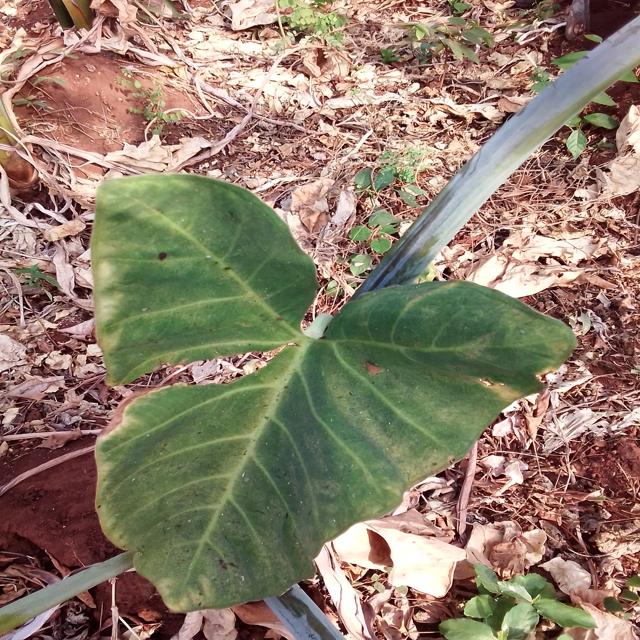
Label: Early_Blight